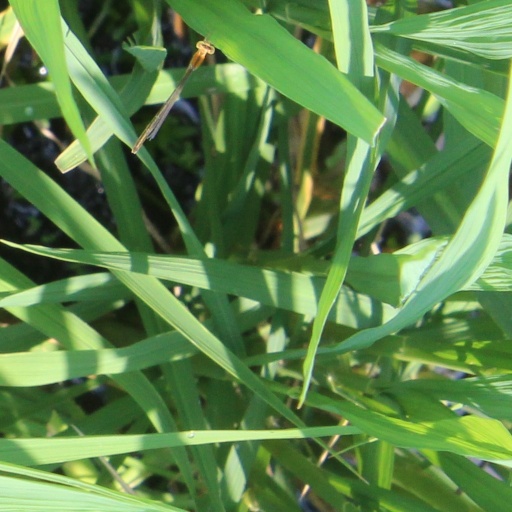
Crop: rice